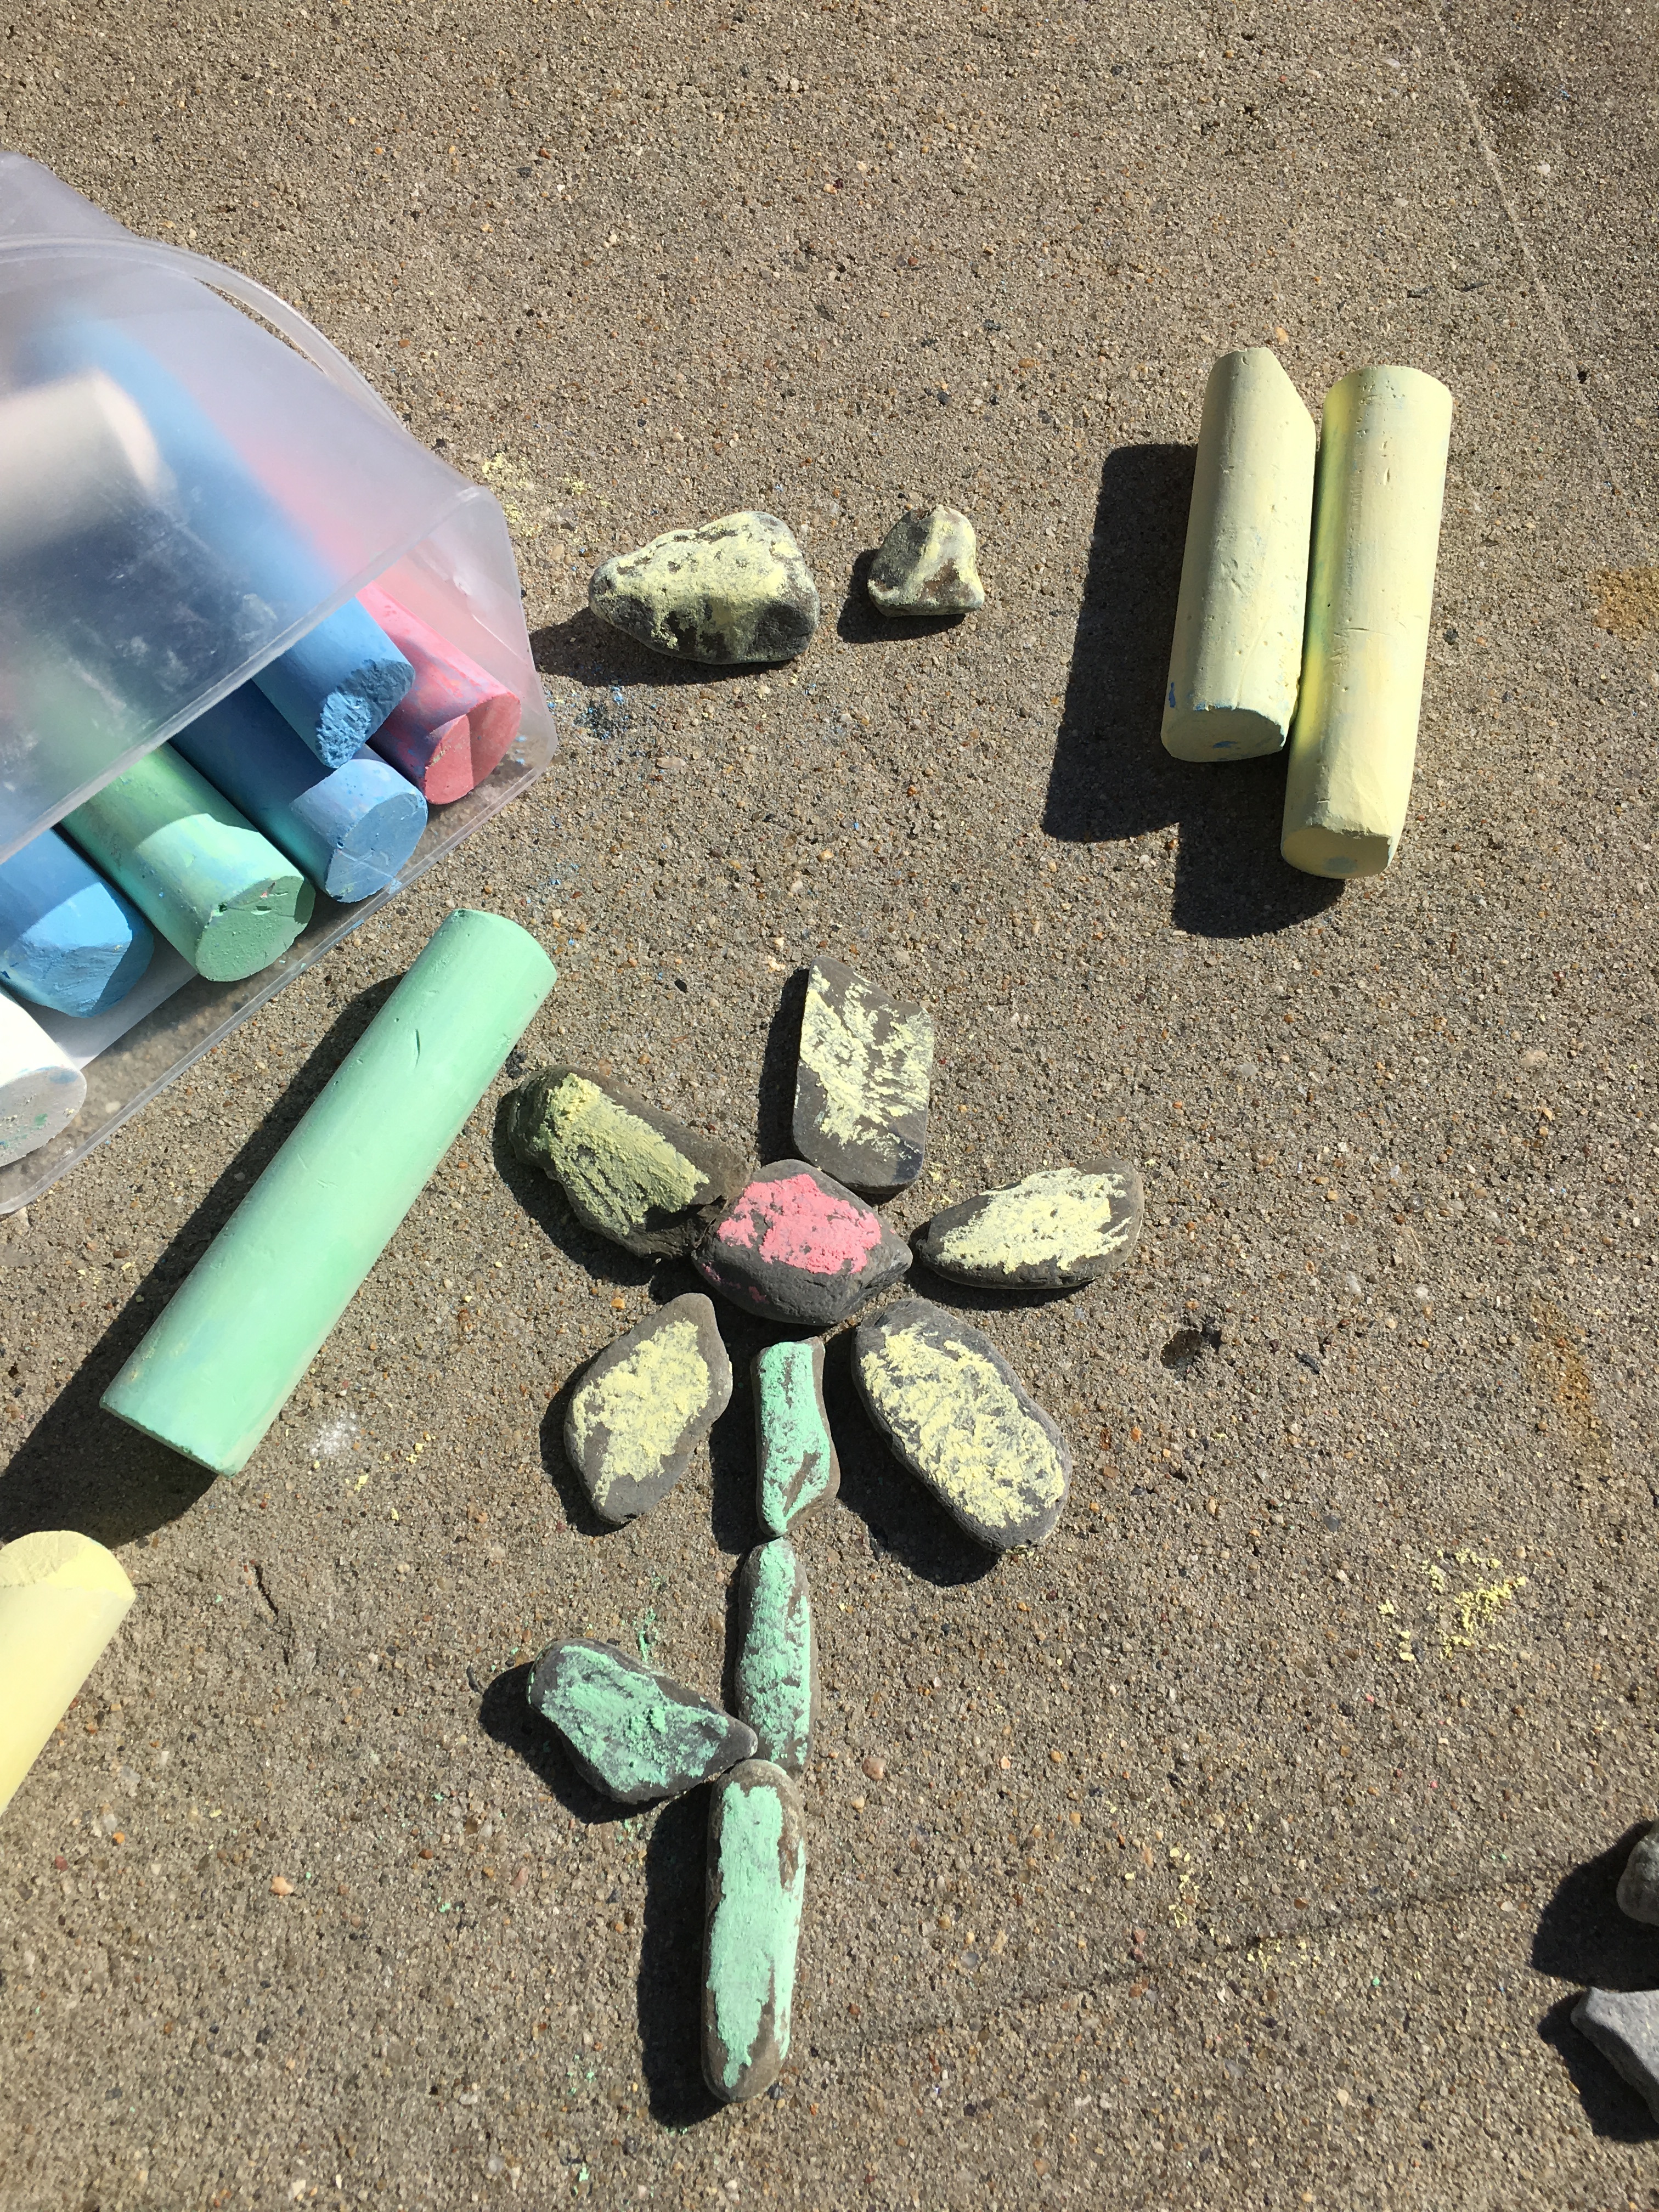
nature, sun, summer, spring, green, color, child, childhood, chalkboard, kids, drawing, chalk, design, happy